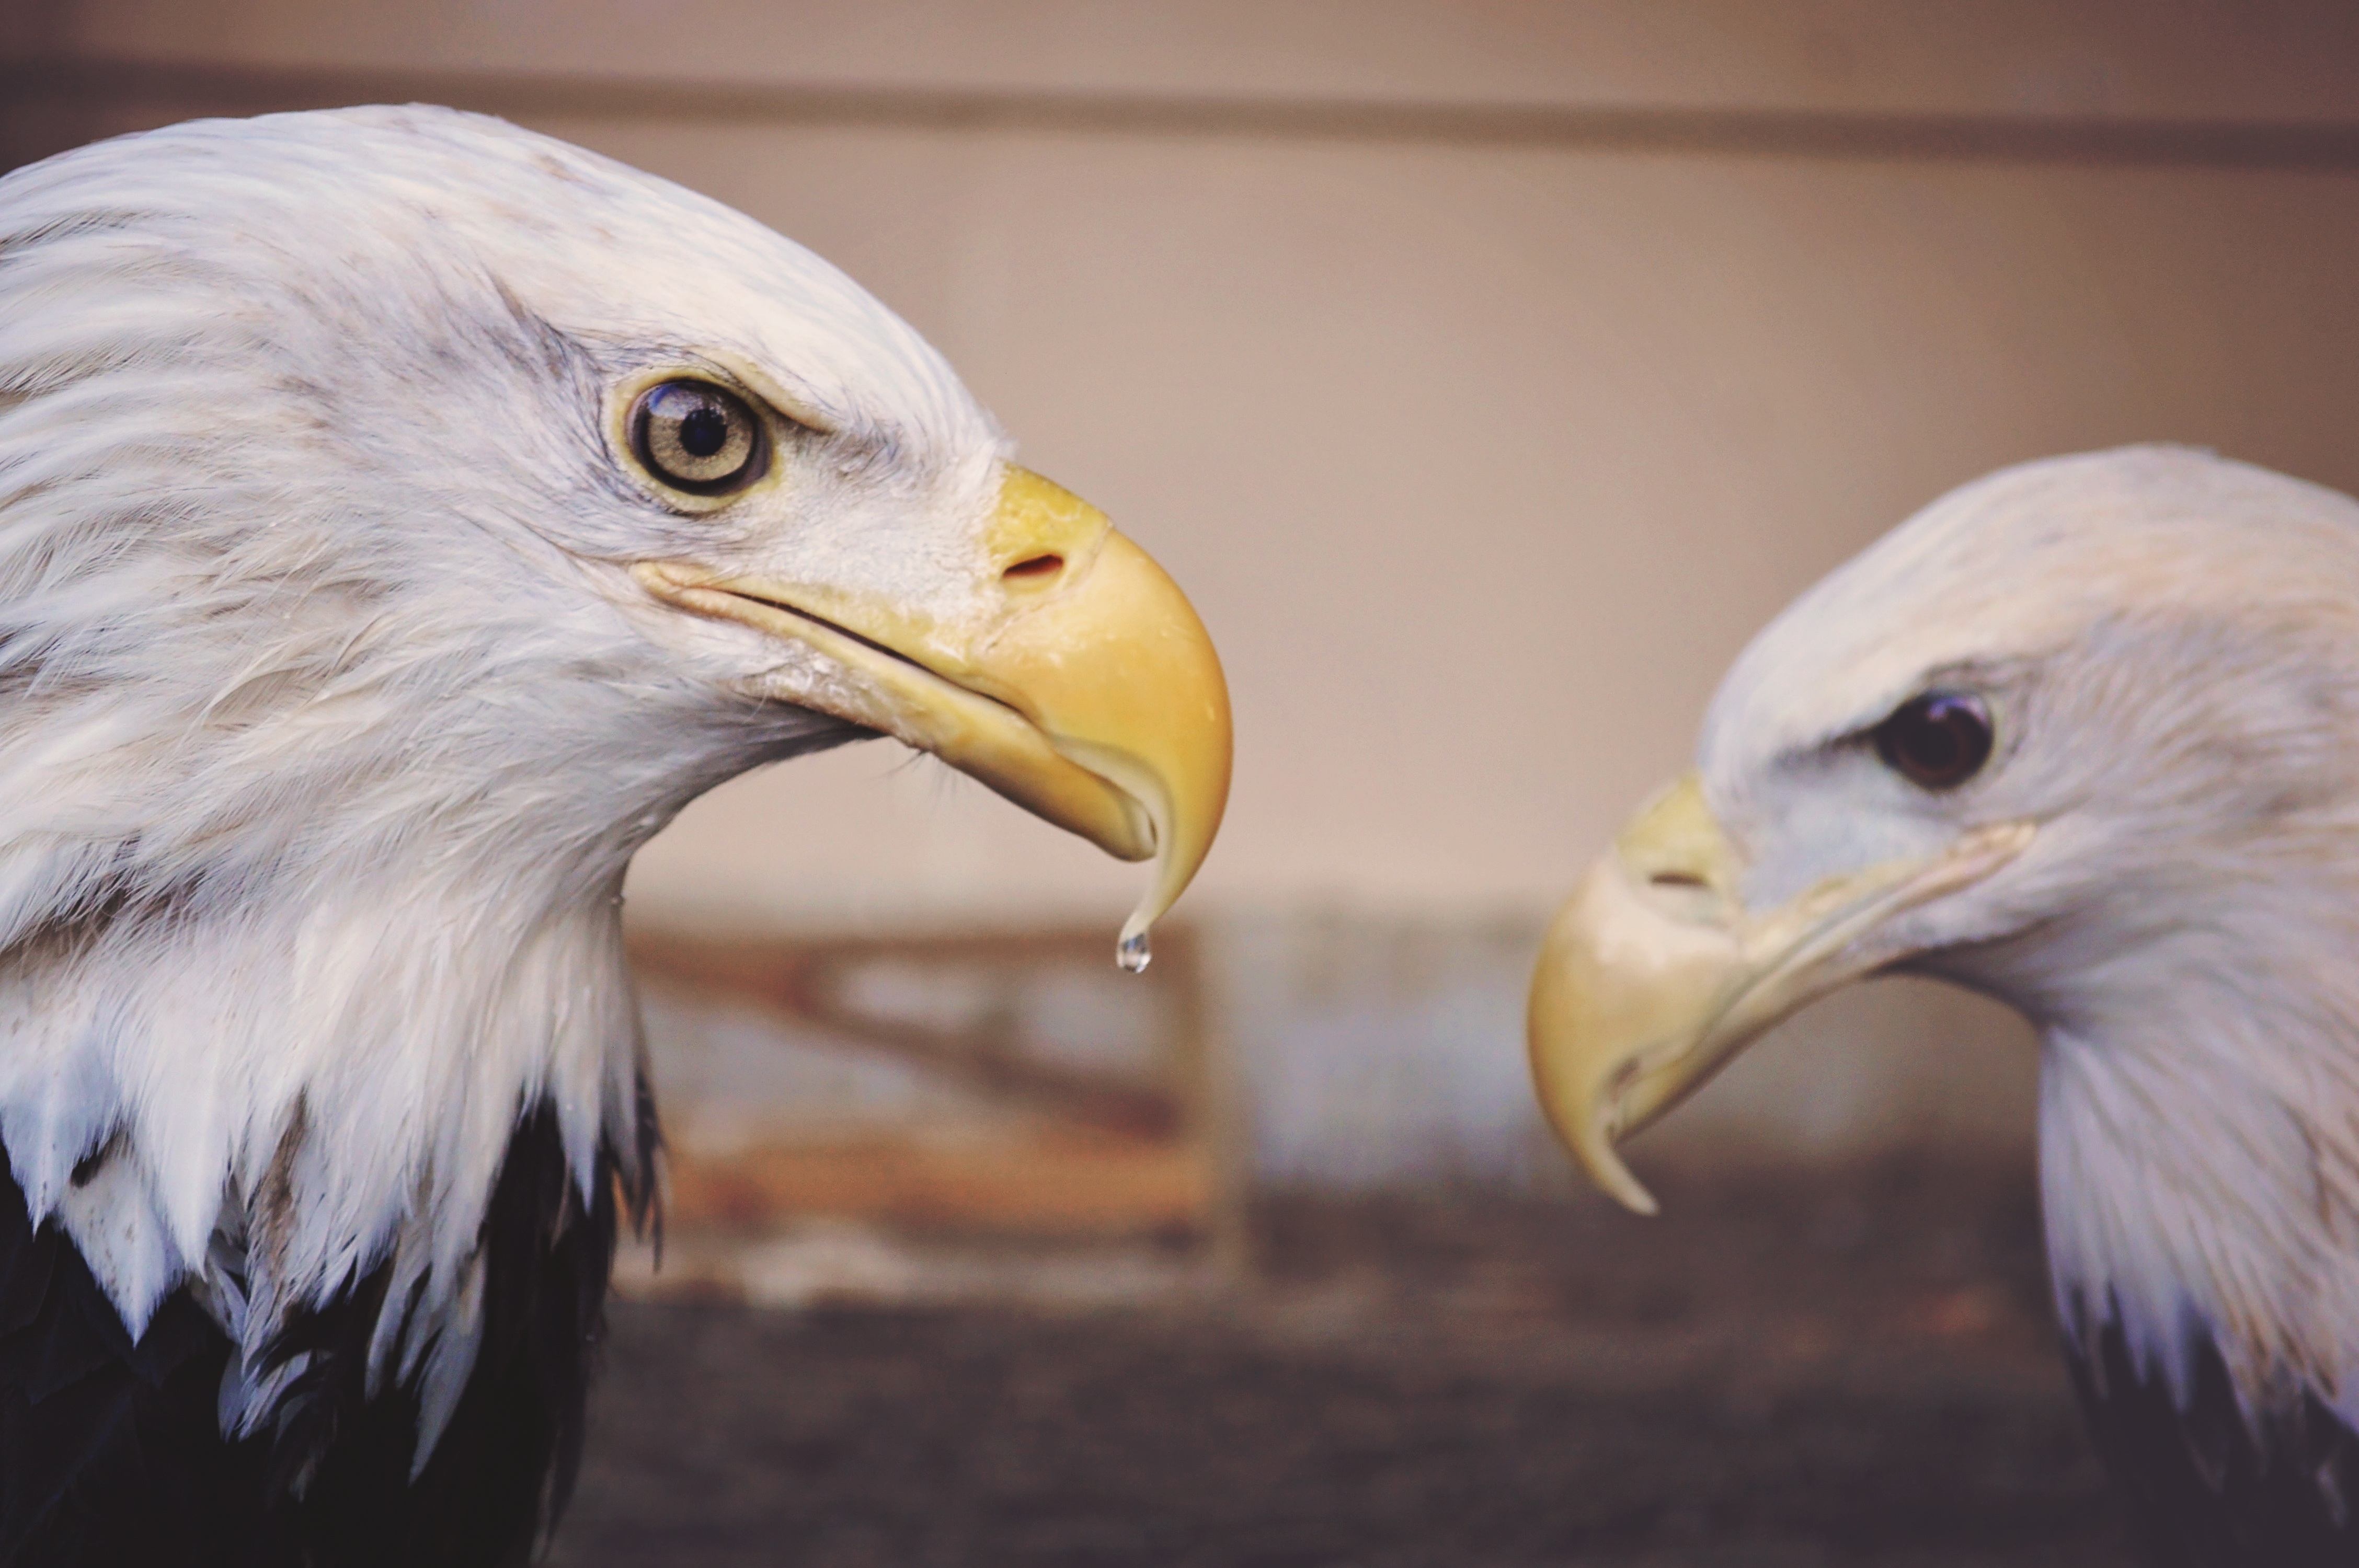
bird, wing, animal, wildlife, reflection, beak, symbol, eagle, avian, fauna, majestic, bird of prey, bald eagle, motivation, close up, bald, feathers, vertebrate, inspiration, metaphor, inspirational, powerful, symbolic, empower, accipitriformes